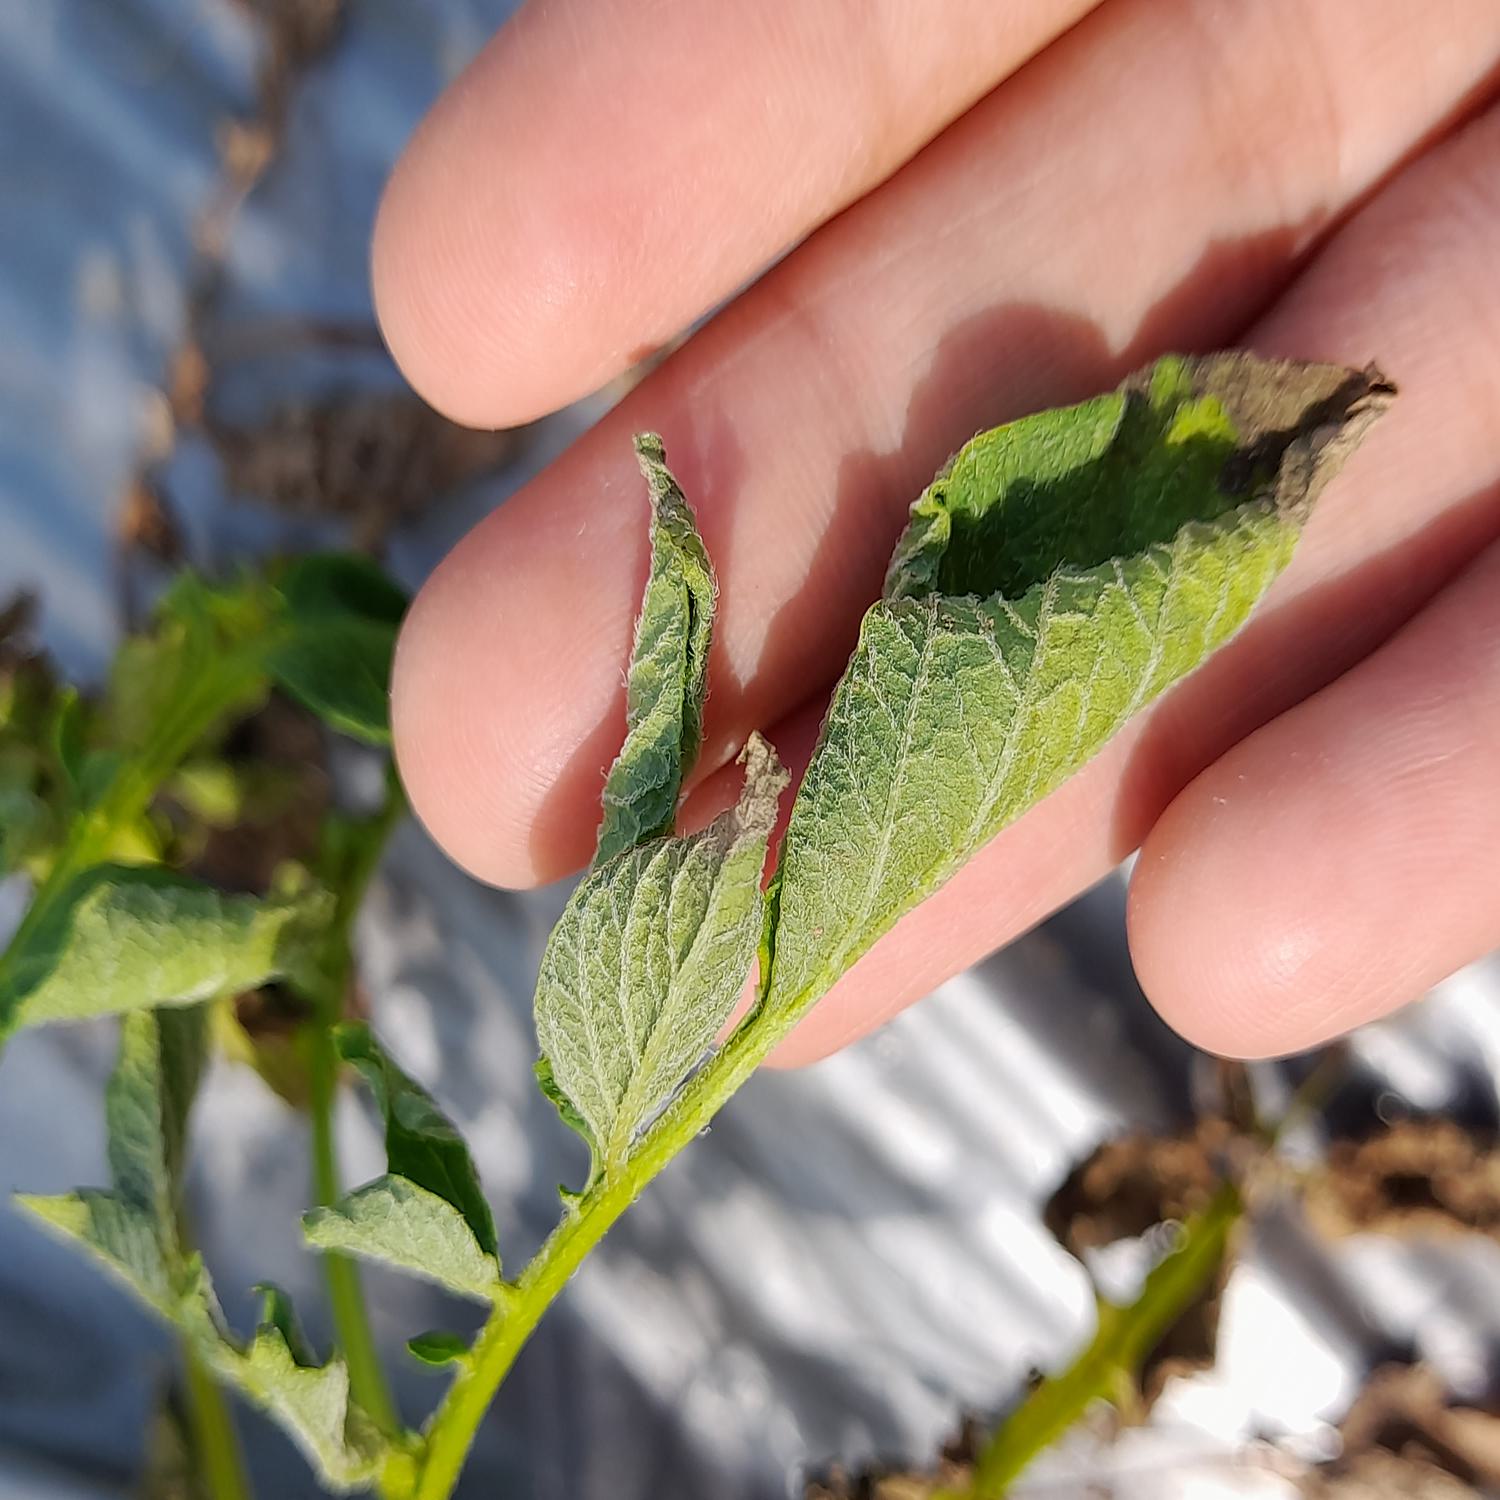
Label: Bacteria